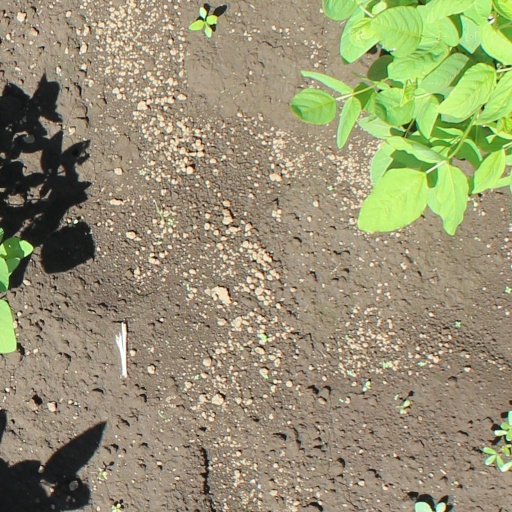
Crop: soybean